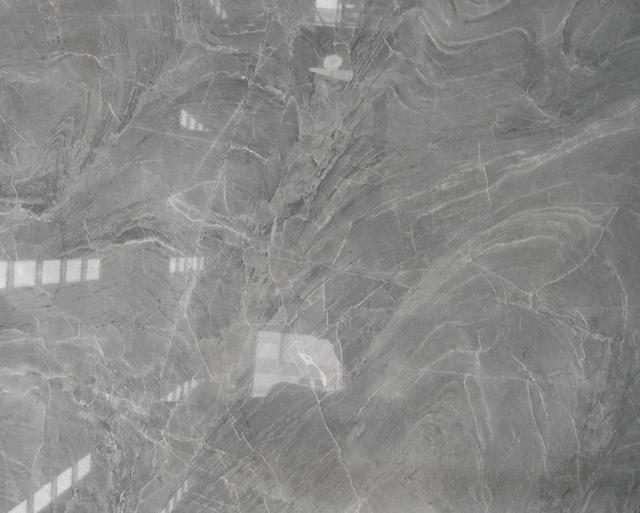
Texture: marbled